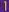
Number: 1